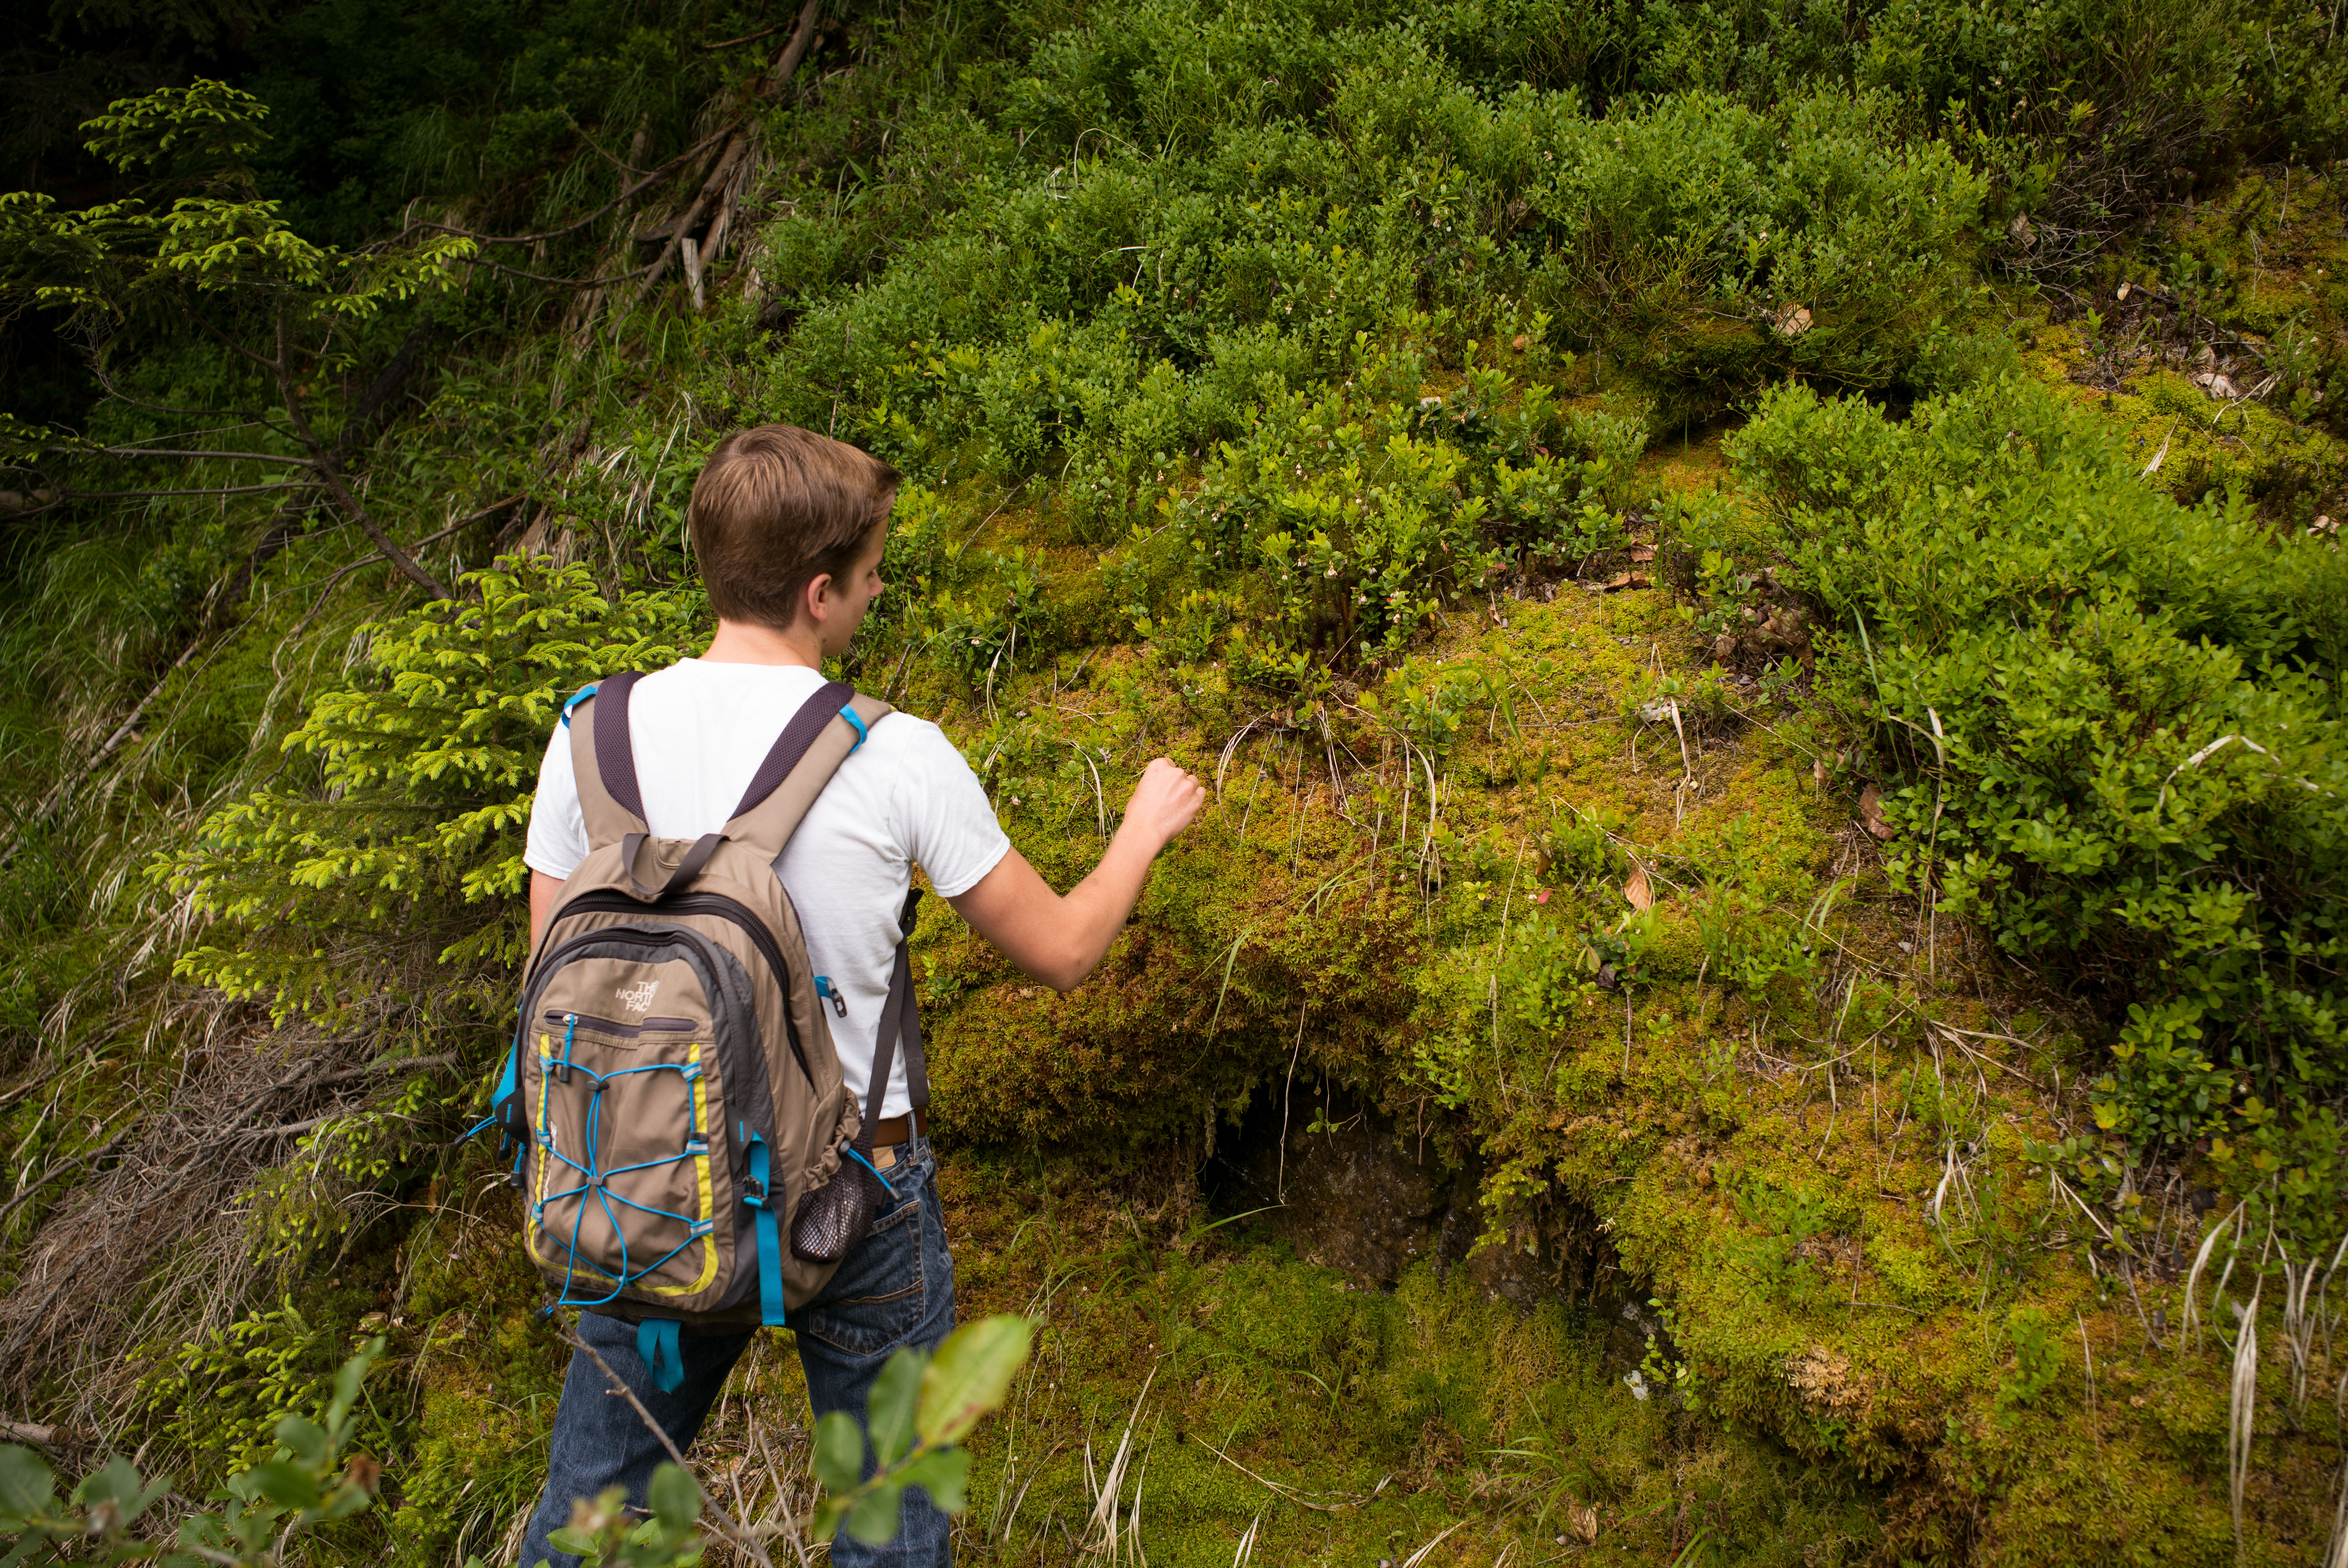
landscape, tree, water, nature, forest, outdoor, wilderness, walking, hiking, trail, meadow, adventure, valley, summer, moss, travel, range, hiker, environment, europe, jungle, autumn, ridge, trees, hills, cool image, m, sports, mountains, backpacking, blueberries, rainforest, 28, woodland, habitat, i, leica, 240, czech, bohemia, cesko, summicron, krkonose, mlyn, spindleruv, priroda, vylet, active, leto, hory, riesengebirge, udoli, rural area, natural environment